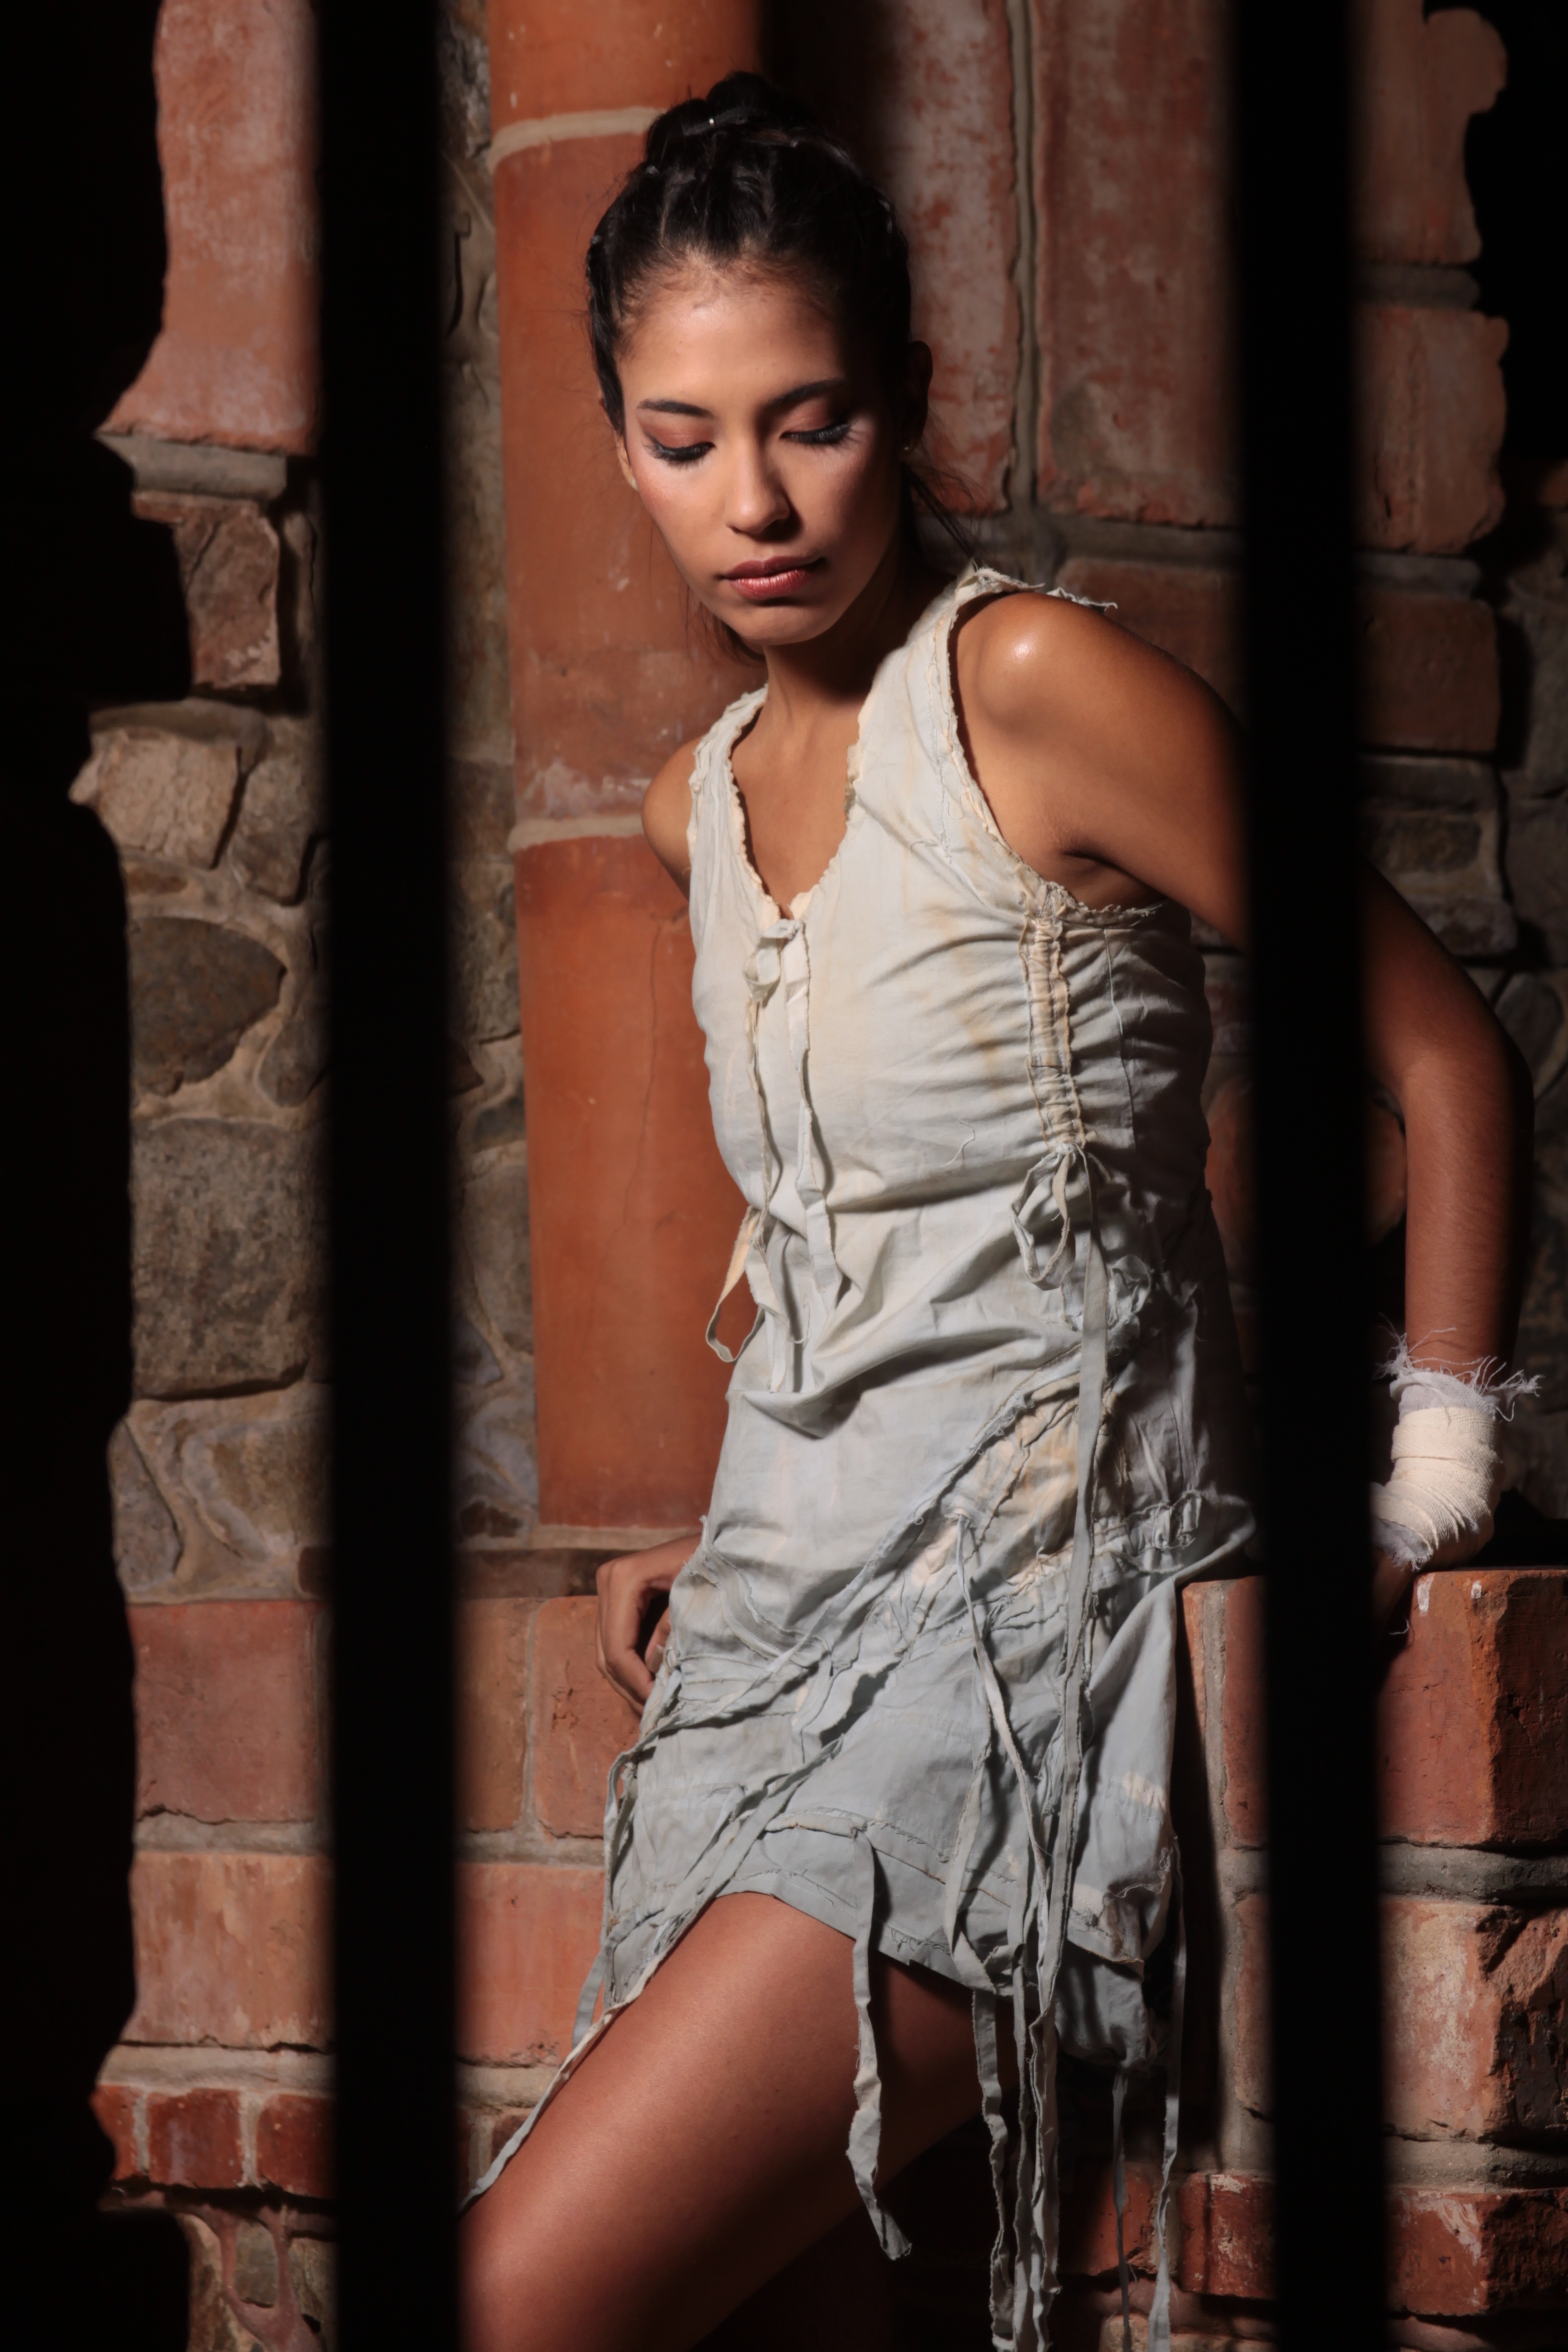
model, spring, fashion, clothing, grill, long hair, lingerie, dress, beauty, top, abdomen, photo shoot, brown hair, undergarment, supermodel